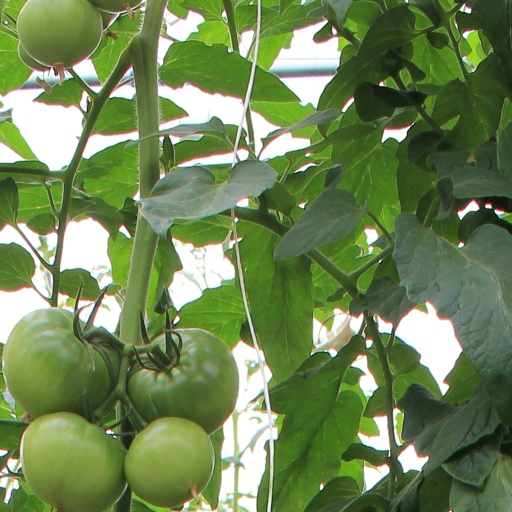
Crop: tomato